Poverty threshold

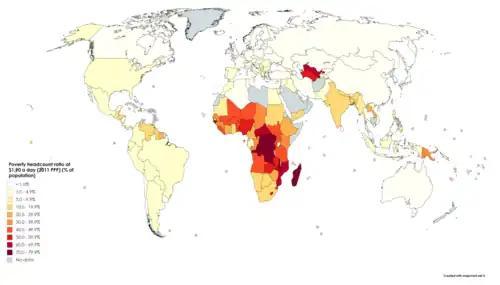
Poverty headcount ratio at $1.90 a day (2011 PPP) (% of population). Based on World Bank data ranging from 1998 to 2018.

To assist in measuring this, the World Bank has a daily per capita international poverty line (IPL), a global absolute minimum, of $2.15 a day as of September 2022.